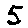
Label: 5